Manbo (Vodou)

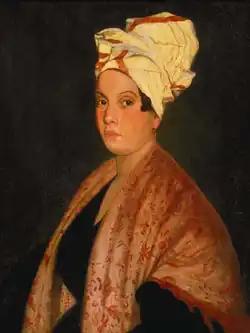

Cécile Fatiman is famously known for her participation in the August 1791 Vodou ceremony at Bois Caïman, which is considered to be a catalyst for the Haitian Revolution. This historical Vodou priestess inspired the first act of the uprising by sacrificing a black pig and sharing the blood with other slaves. Following the ceremony at Bois Caïman, a slave revolt began on August 21, 1791, resulting in the destruction of plantations surrounding Cap Français (modern-day Cap Haitien) and the deaths of thousands of French men, women and children.